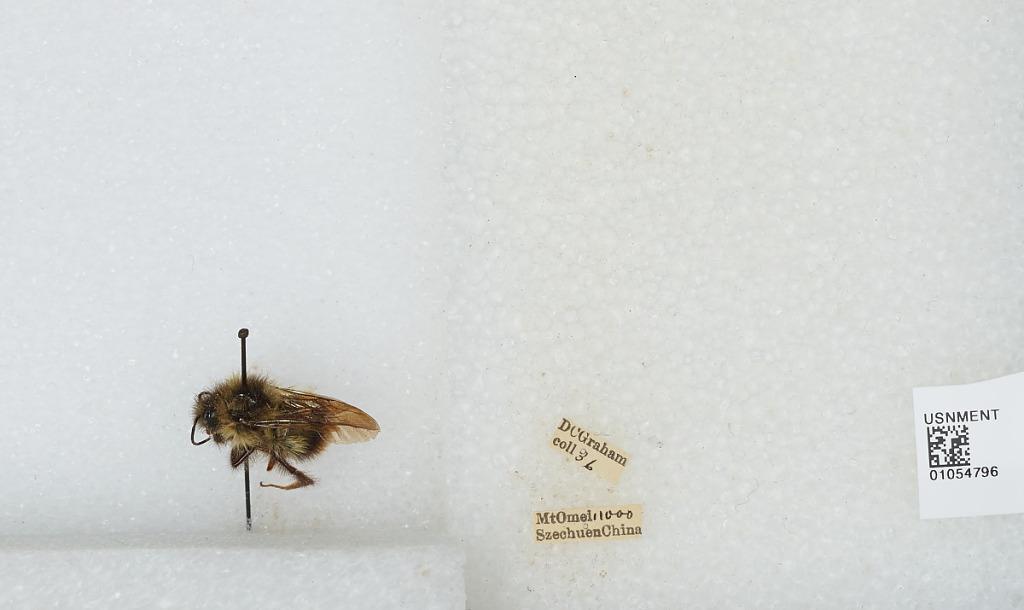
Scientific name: Bombus sp.
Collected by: D. Graham
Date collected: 1936--
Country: China
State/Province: Sichuan
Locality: Mt Emei